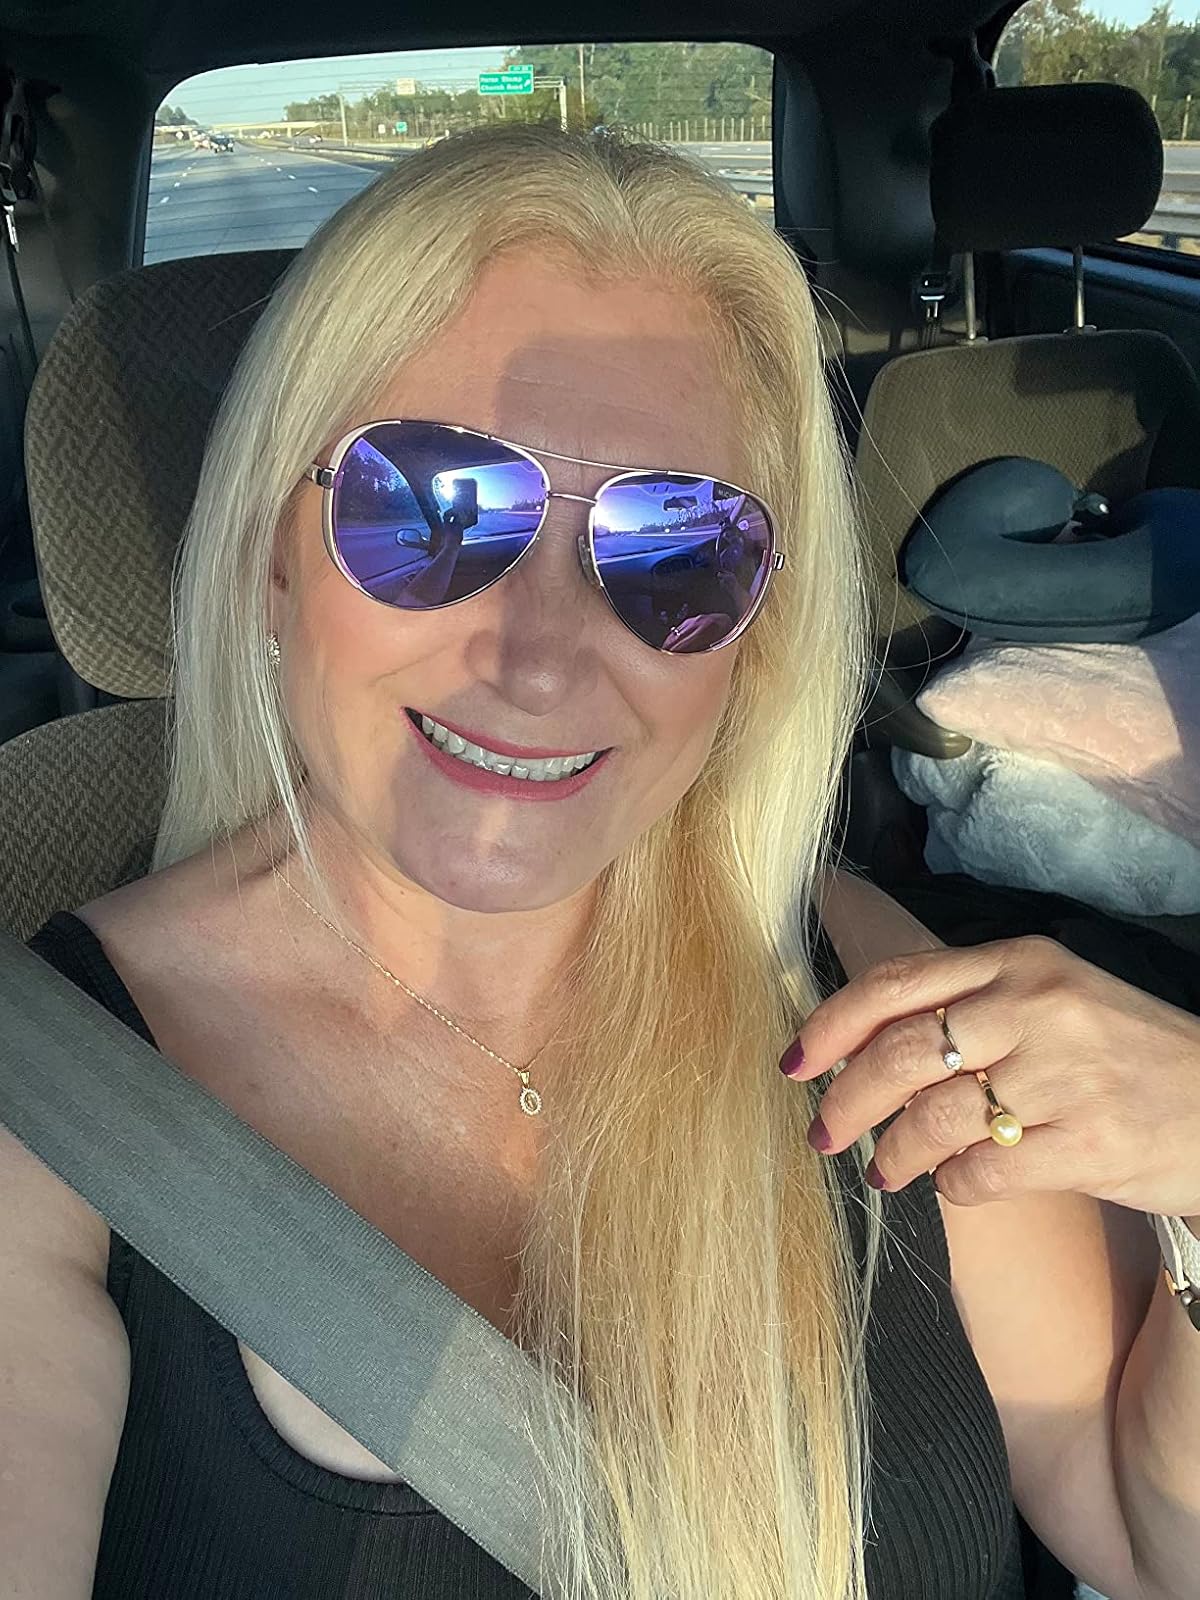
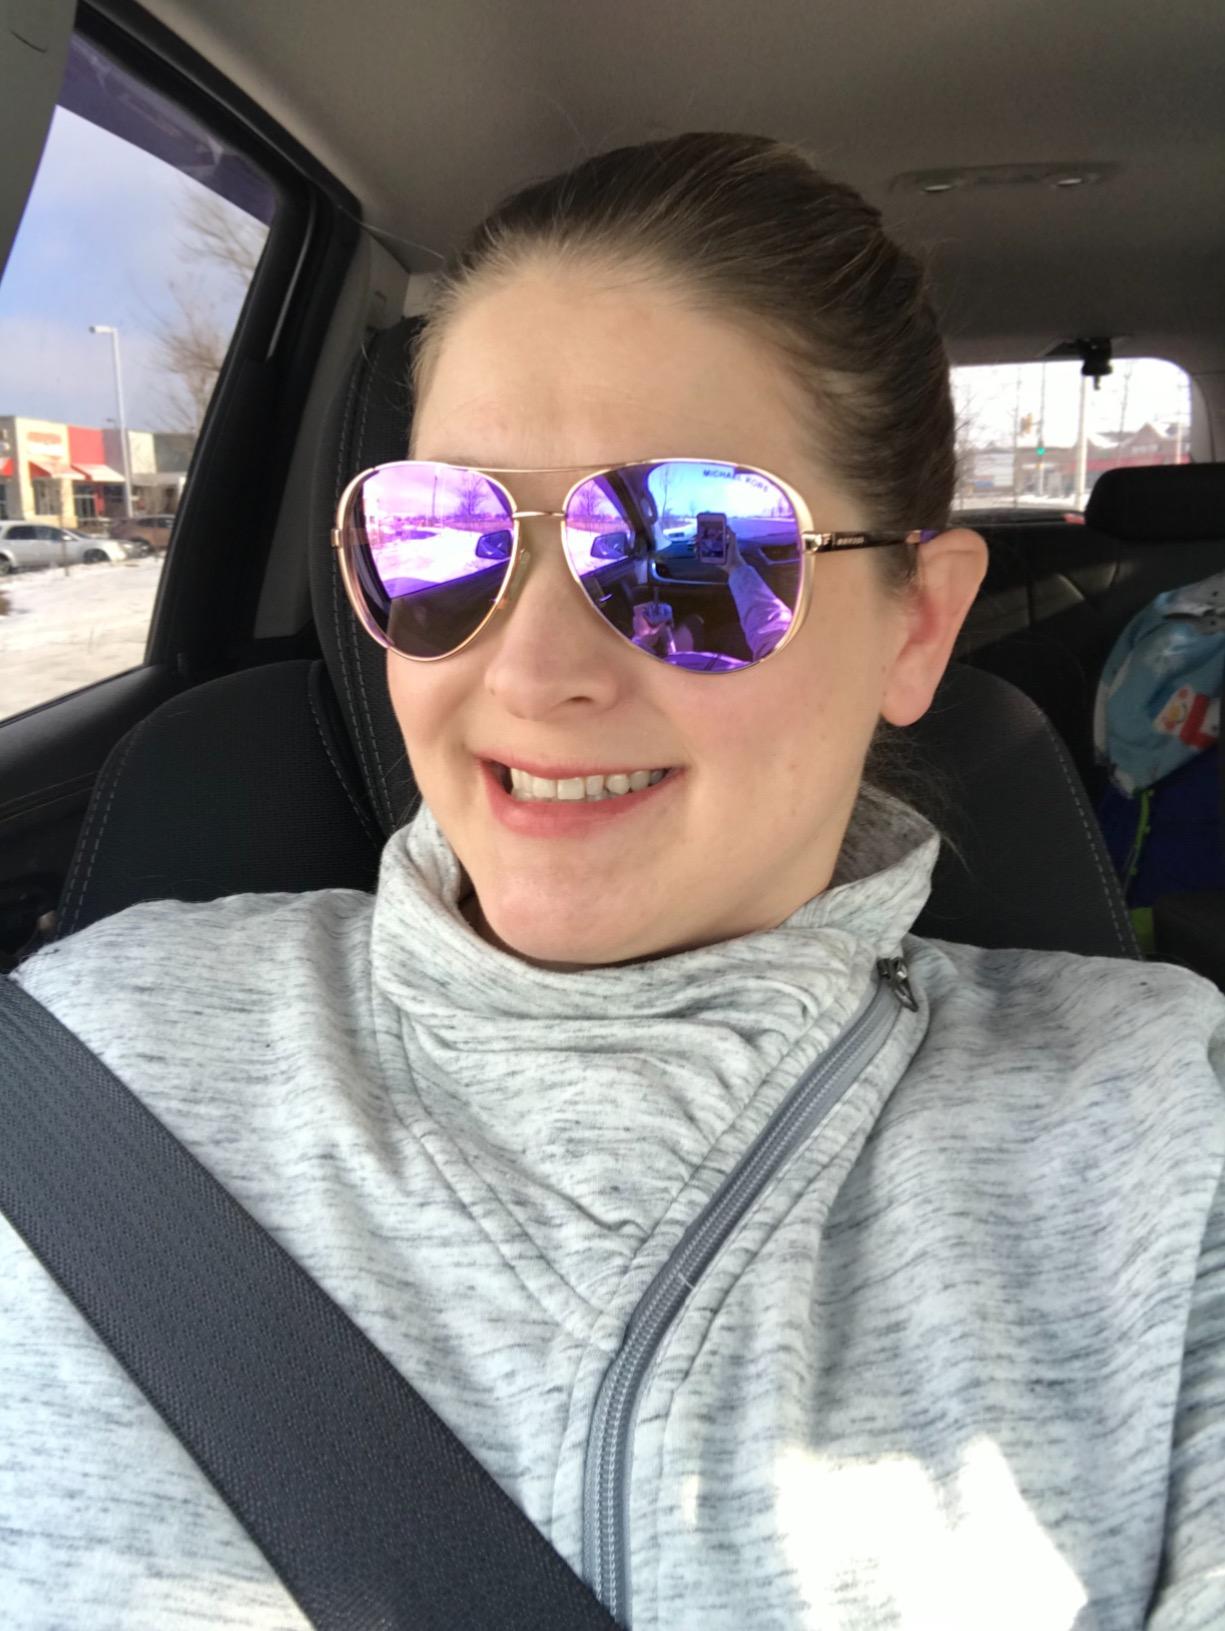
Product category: accessories_sunglasses
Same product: yes